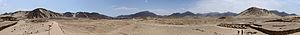
Caral / Arkæologiske fund / Pyramiderne
360° panoramabillede af Caral
Caral, eller Caral-Supe, var en stor bebyggelse i Supedalen, nær byen Supe i Barrancaprovinsen, Peru, omkring 200 km nord for Lima. Caral er den ældste kendte by i Amerika, og er et velstuderet stedet for Caral civilisation eller Norte Chico-civilisationen. Områdets arkæologiske udgravninger blev i 2009 optaget på UNESCOs Verdensarvsliste.